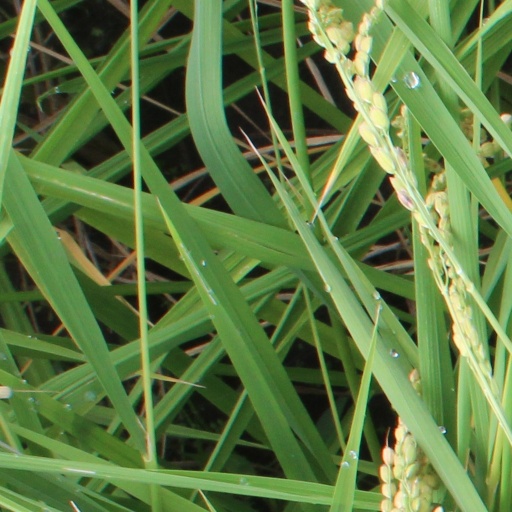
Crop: rice